Muscle (film)

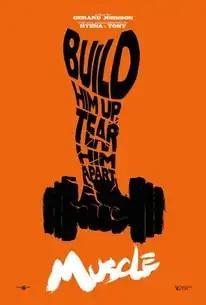

Muscle is a 2019 British thriller written and directed by Gerard Johnson. The film stars Craig Fairbrass as Terry, a hands-on personal trainer that gradually takes over the life of Simon (Cavan Clerkin), a jaded office worker. The film was released in the United Kingdom on 4 December, 2020.